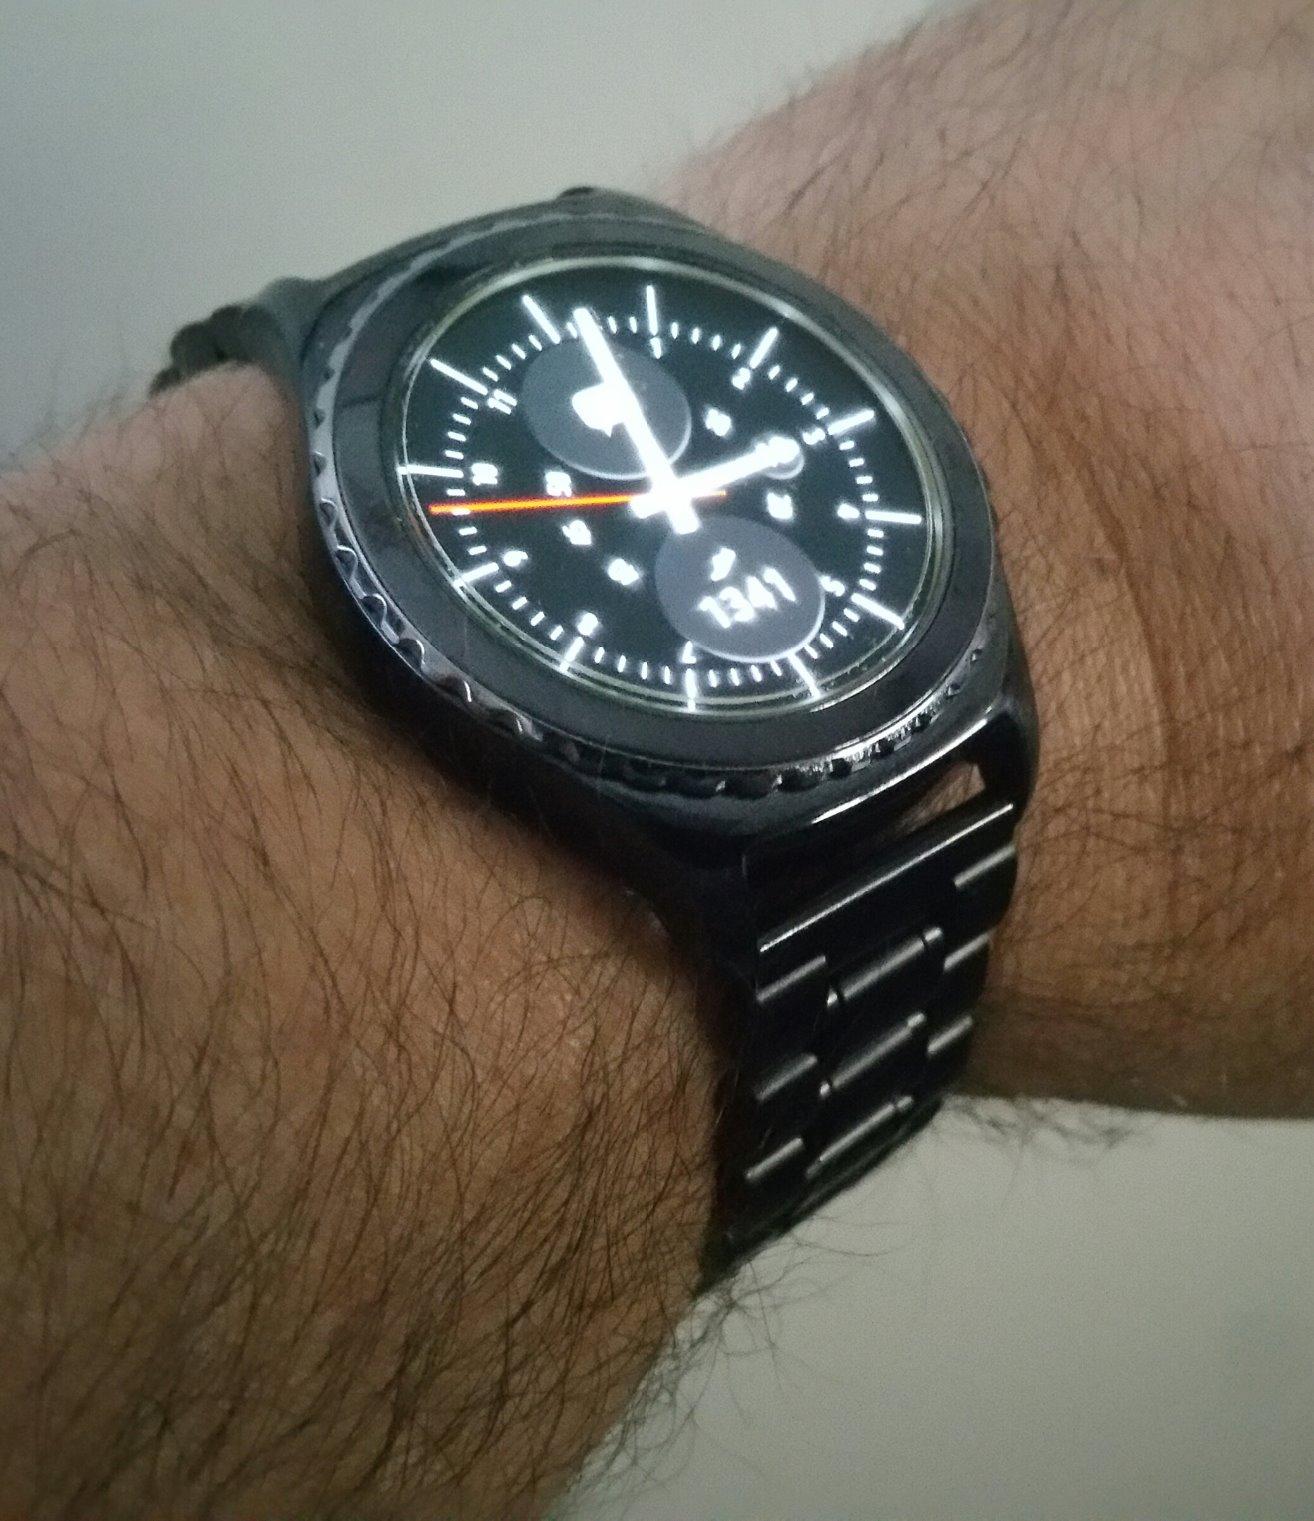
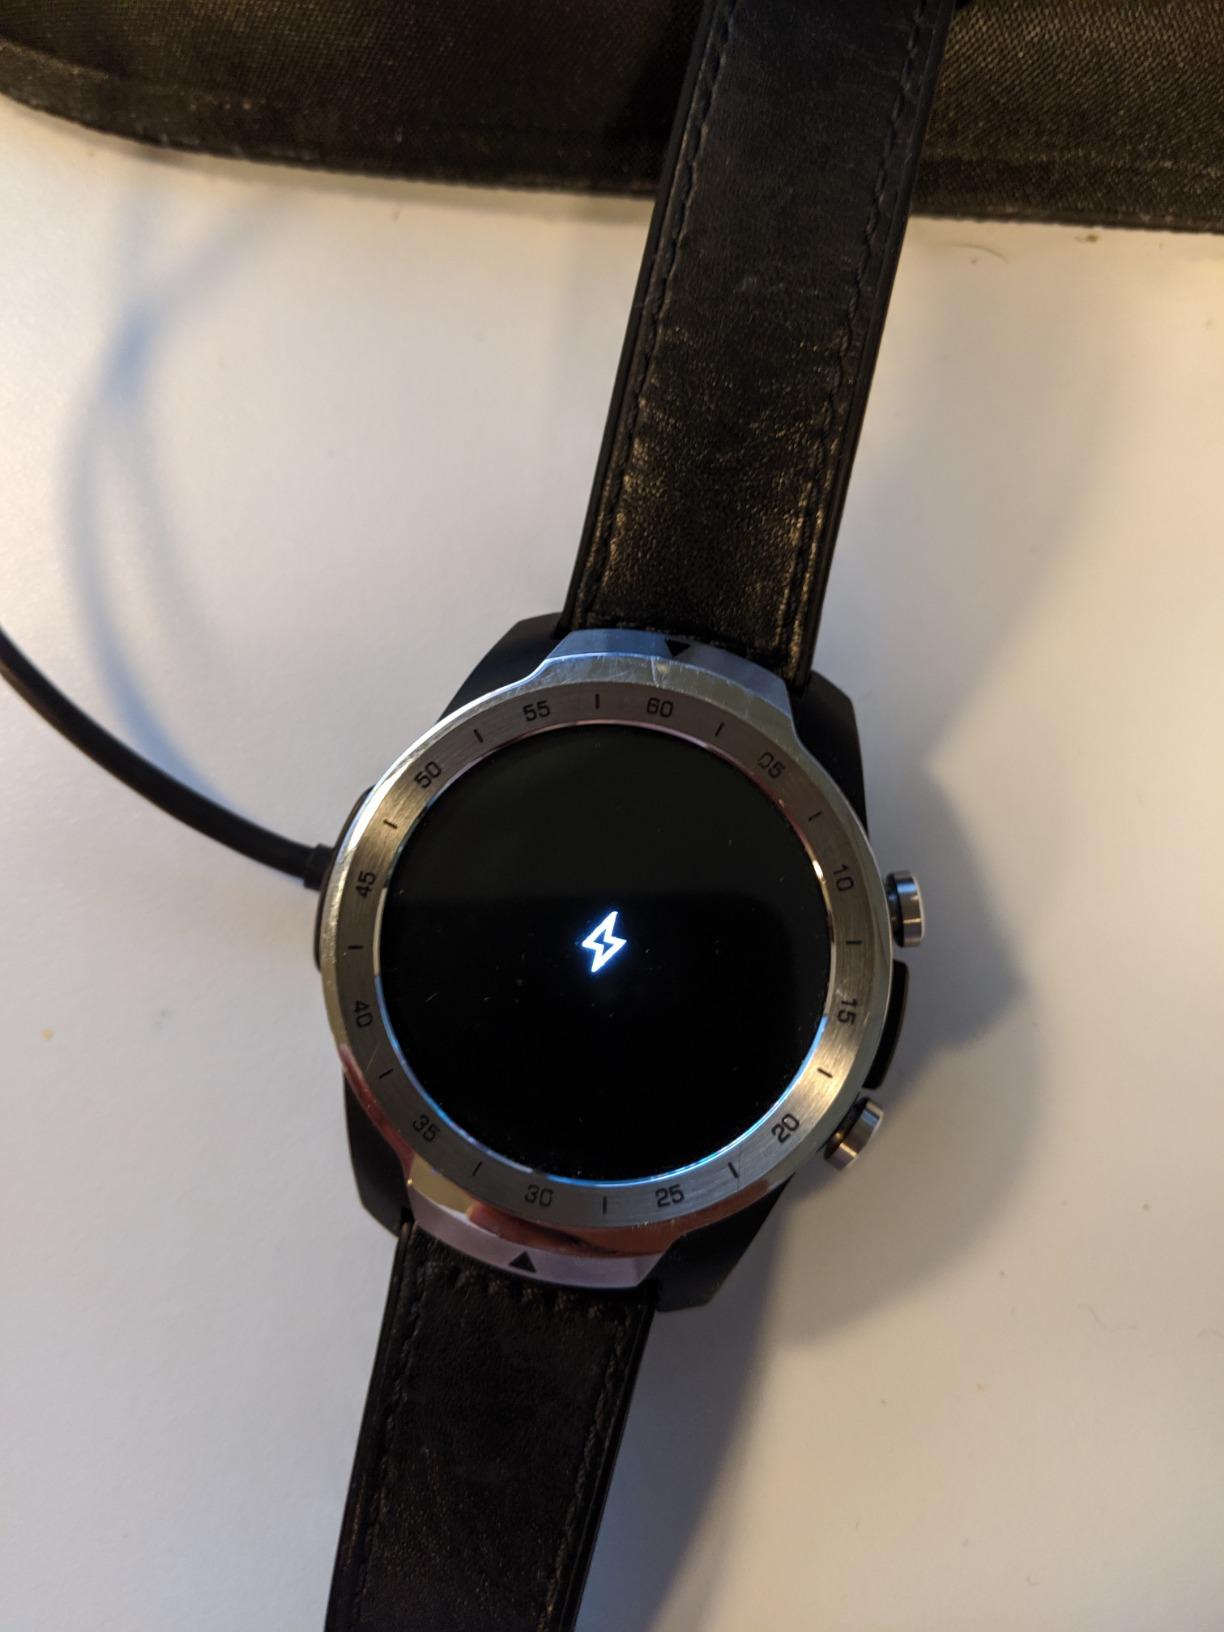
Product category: smartwatch
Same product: no